Washburn RR-V Tour Series

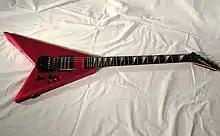

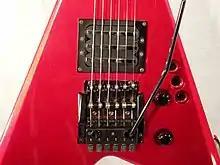

The Washburn RR-V Tour Series is a rare line of solid-bodied electric 'Flying V' shaped guitars produced by Washburn Guitars in Japan between the years of 1985 to 1987.